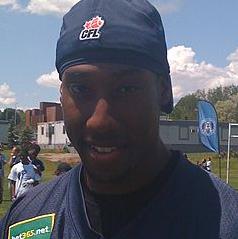
Age: 26